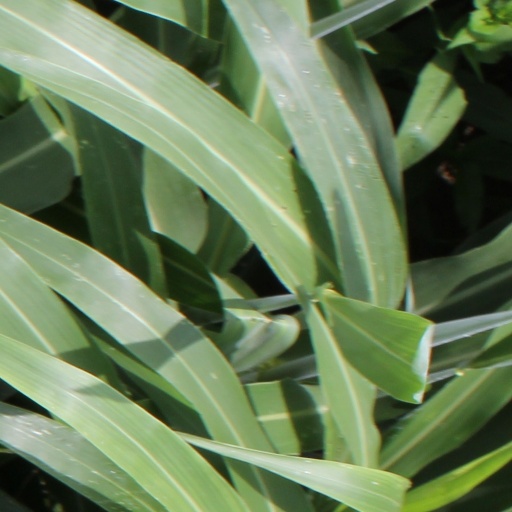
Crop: sorghum